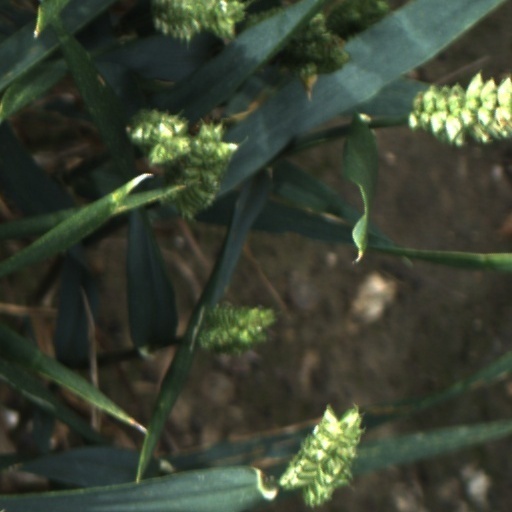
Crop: wheat